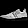
Label: Sneaker